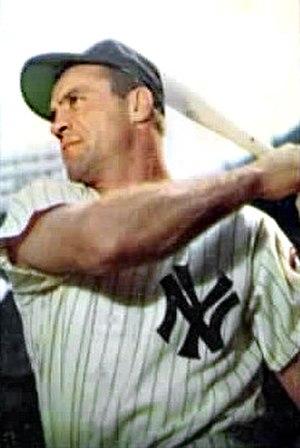
Hank Bauer était un joueur américain des ligues majeures de baseball. Il était champ droit.